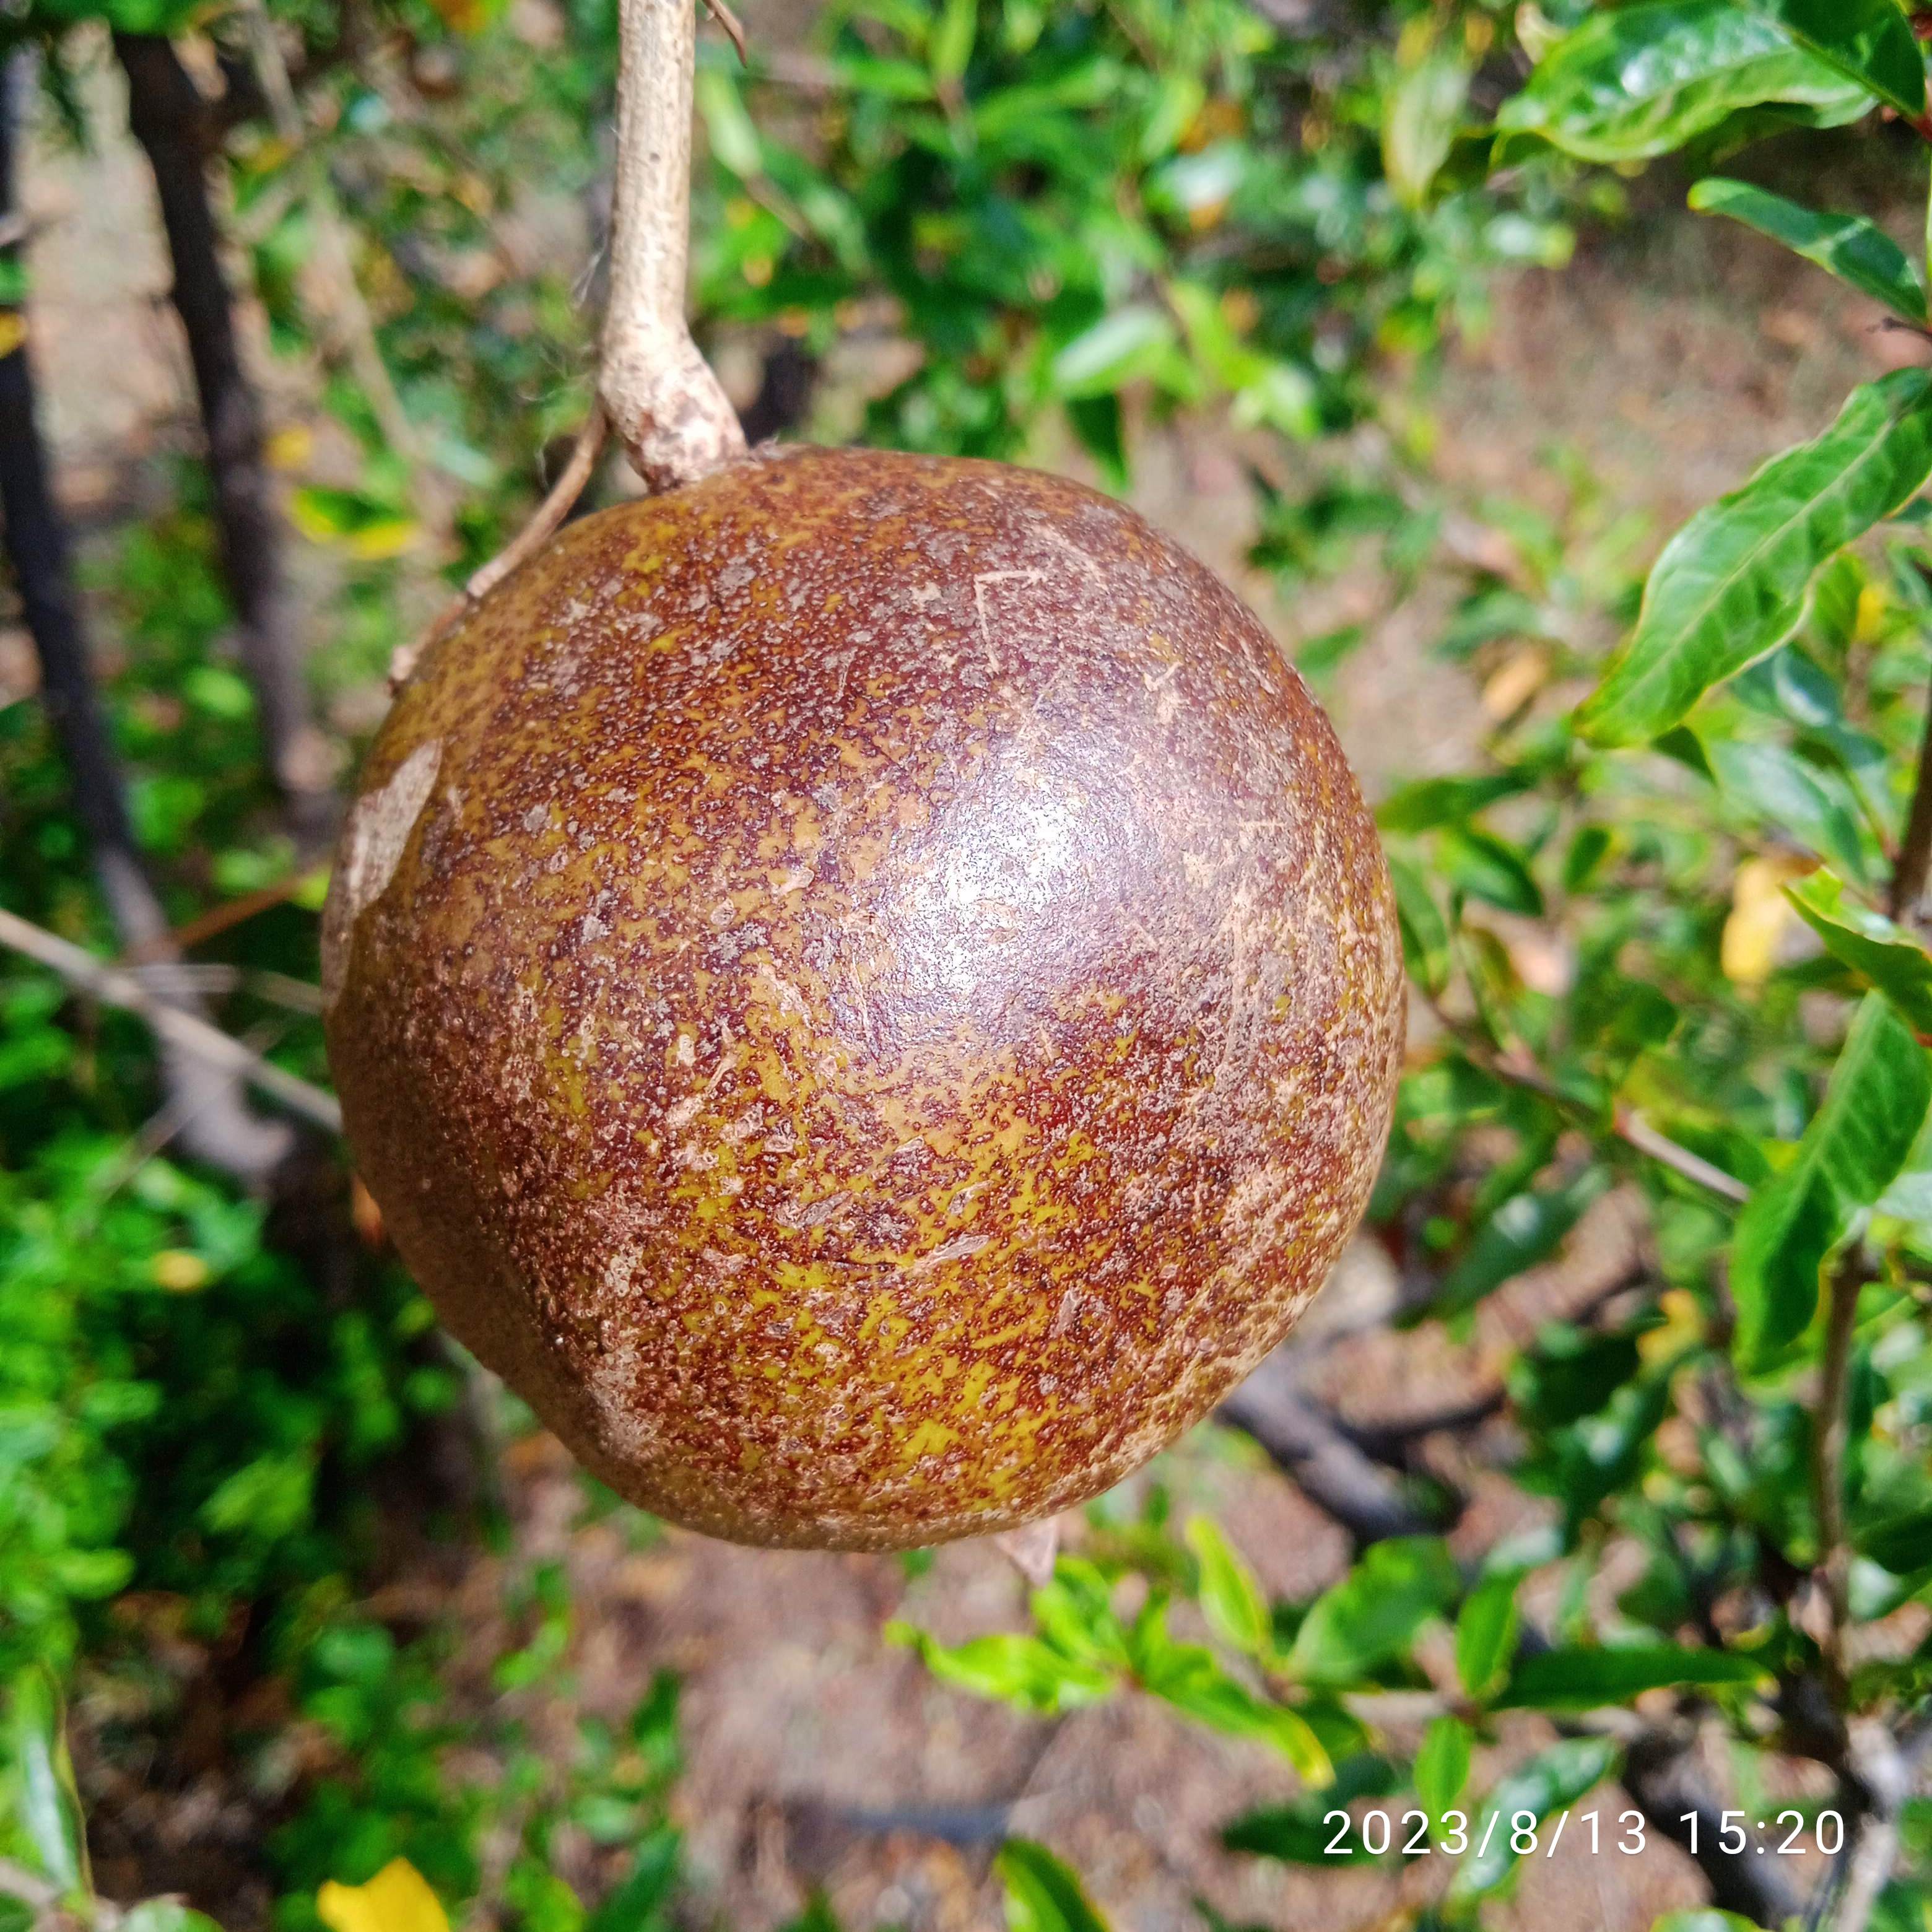
Label: Cercospora